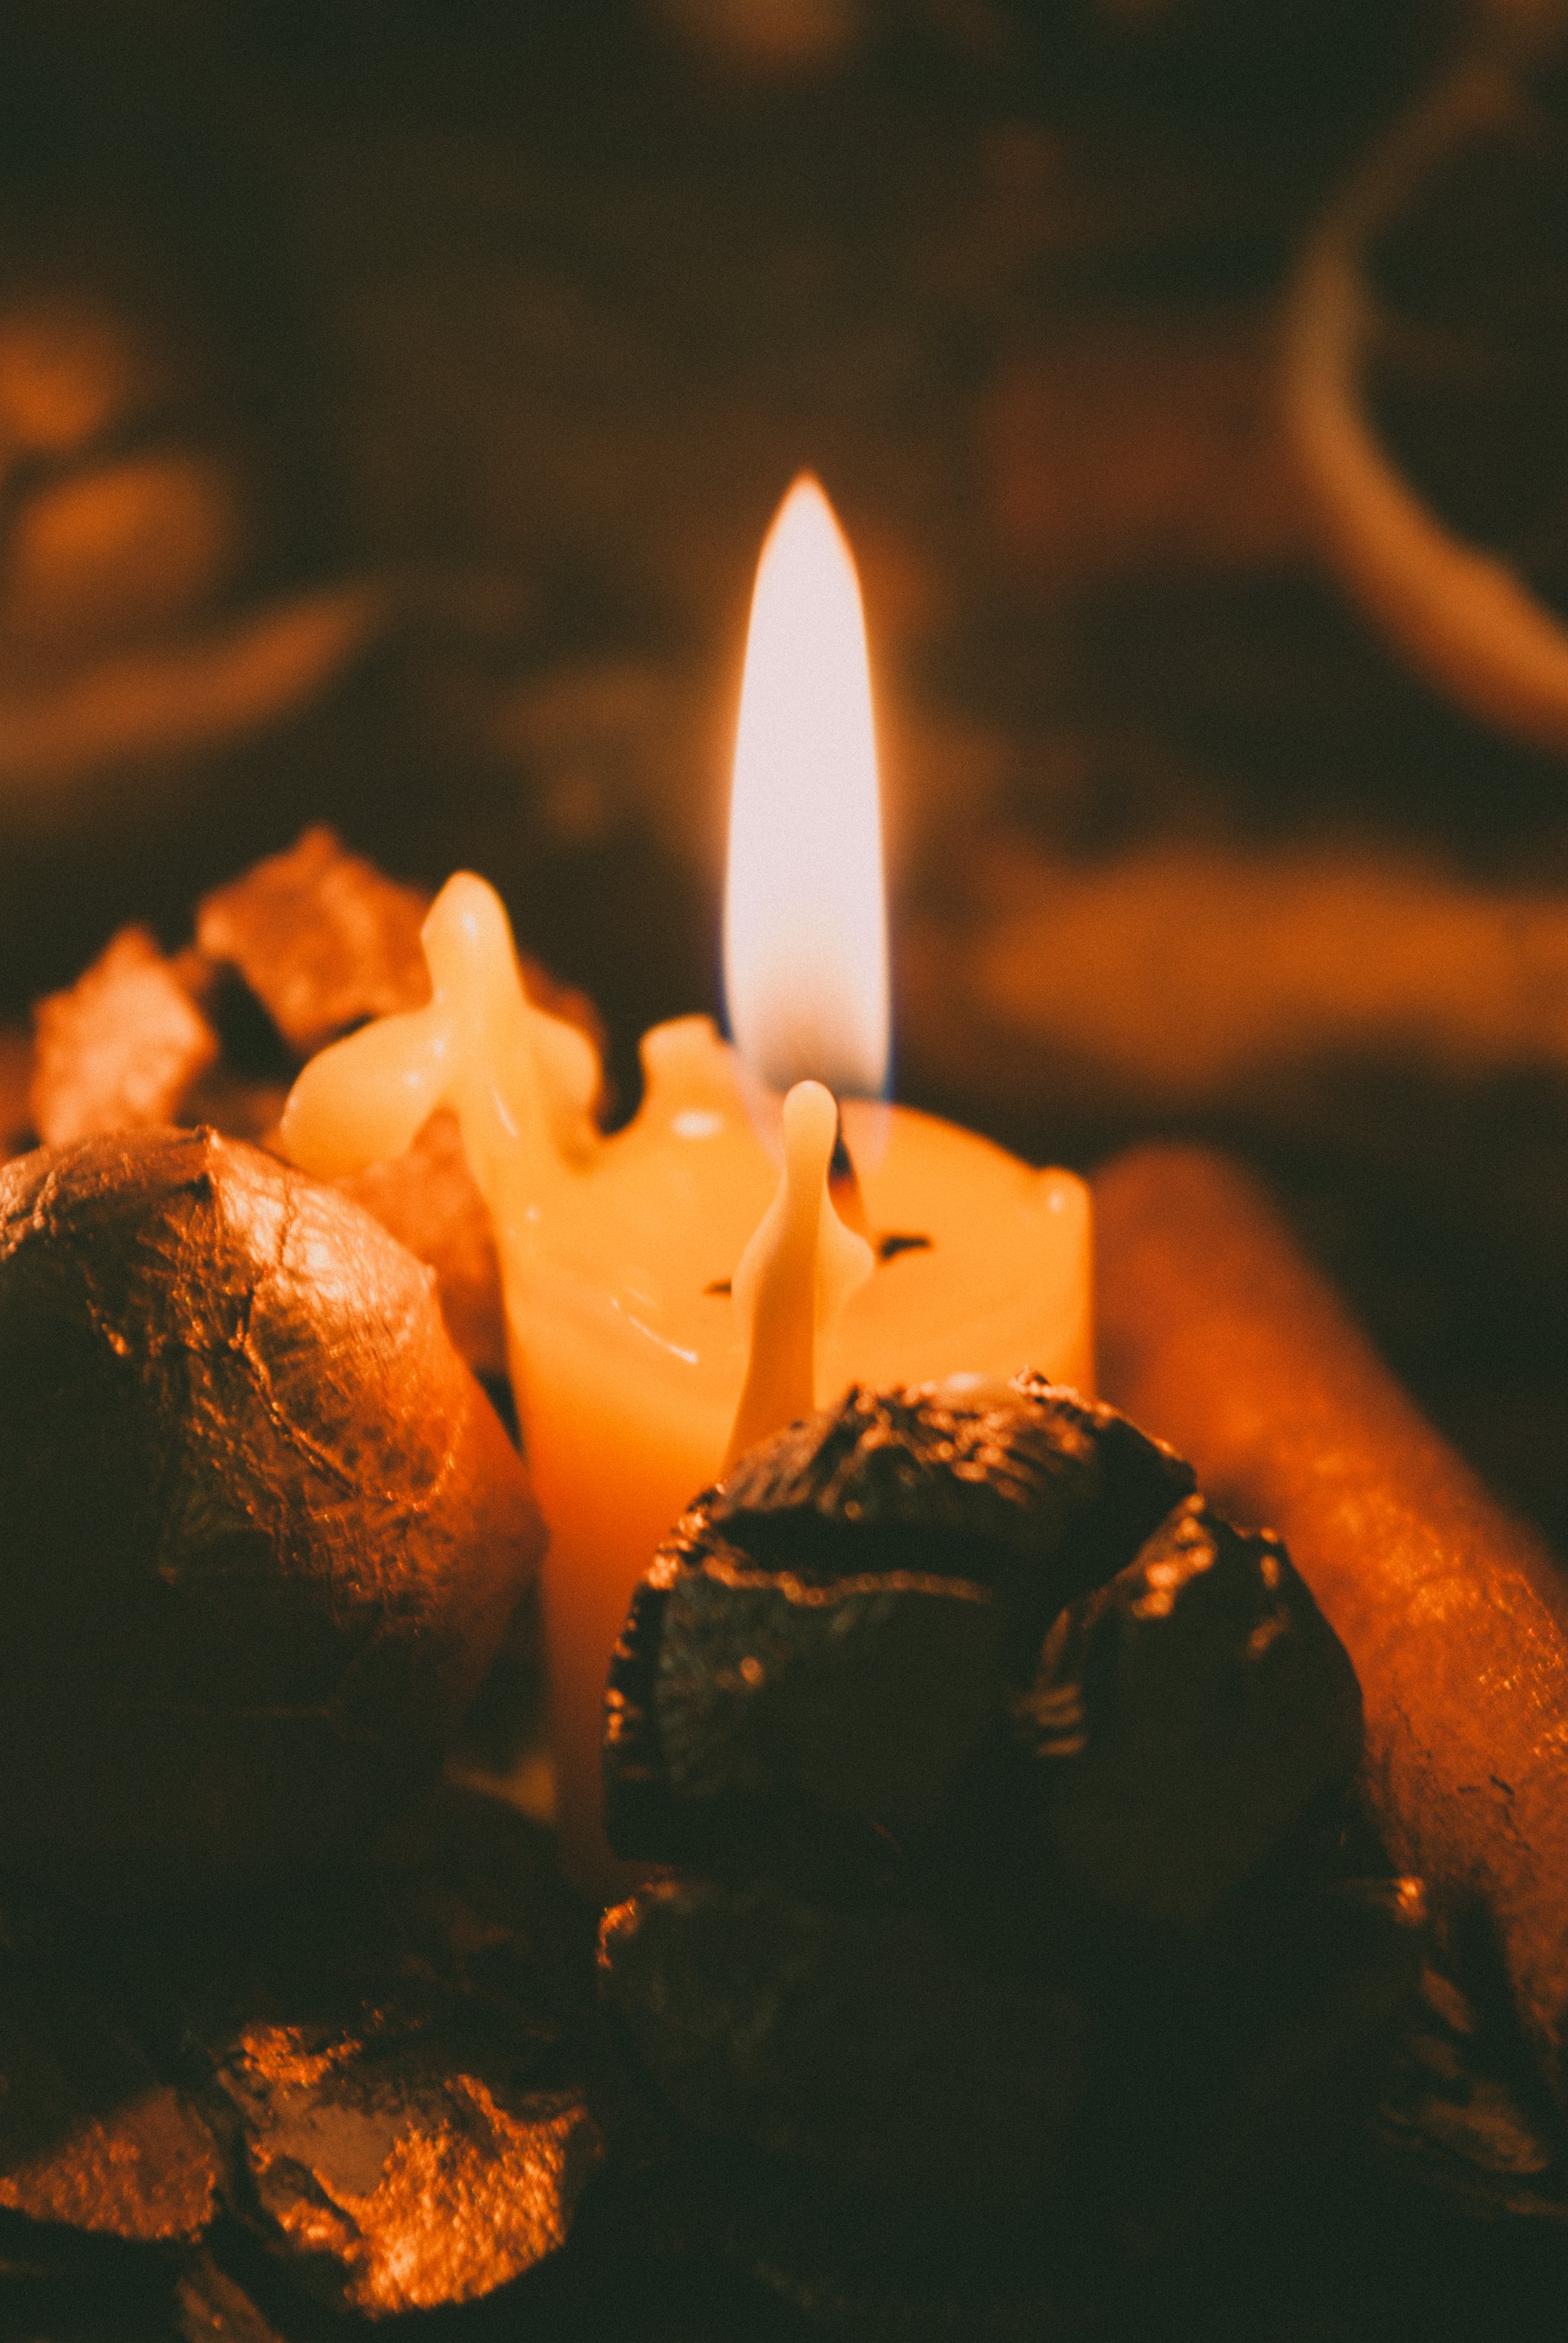
natural, wax, candle, fire, orange, flame, petal, heat, melting, event, sweetness, close up, darkness, birthday cake, still life photography, interior design, still life, rose order, rose family, birthday, soil, rock, cloud, macro photography, baked goods, art, icing, rose